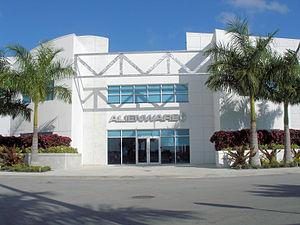
Alienware Corporation est une entreprise américaine de matériel informatique fondée en 1996, basée à Miami et filiale du constructeur Dell depuis 2006.